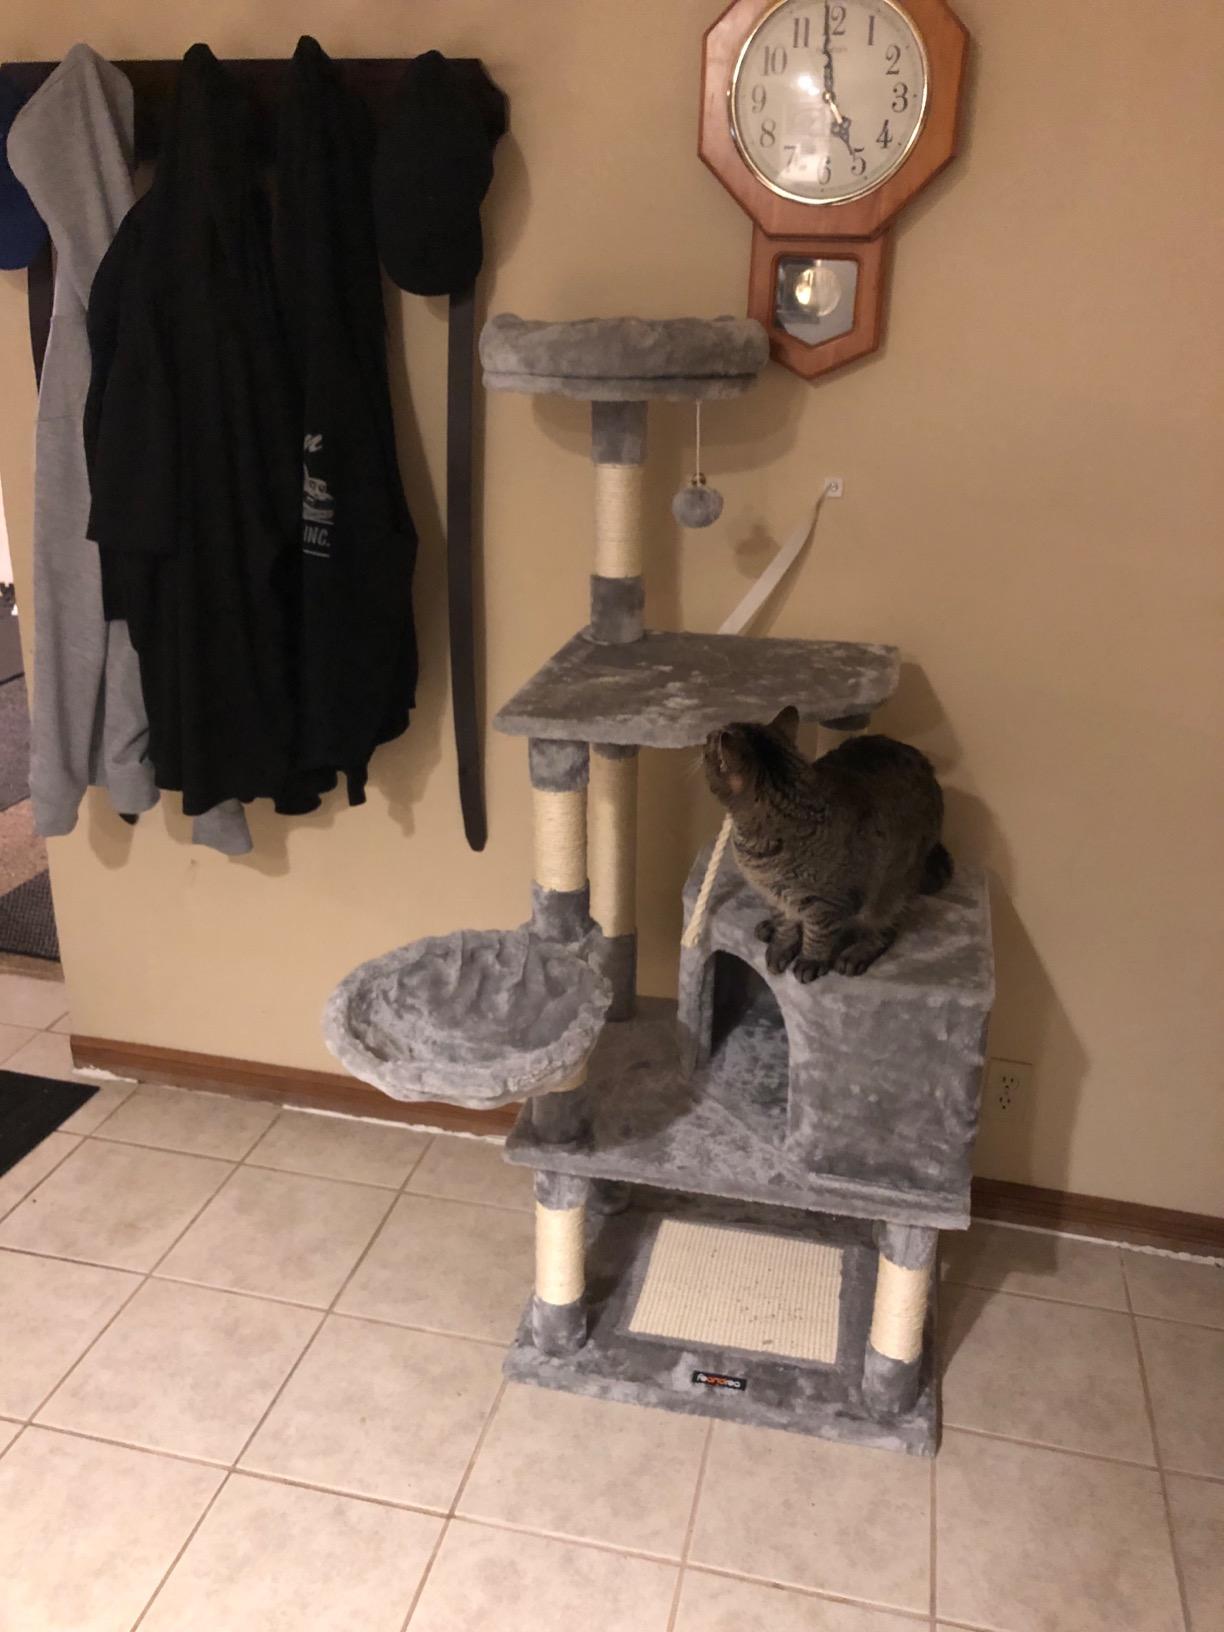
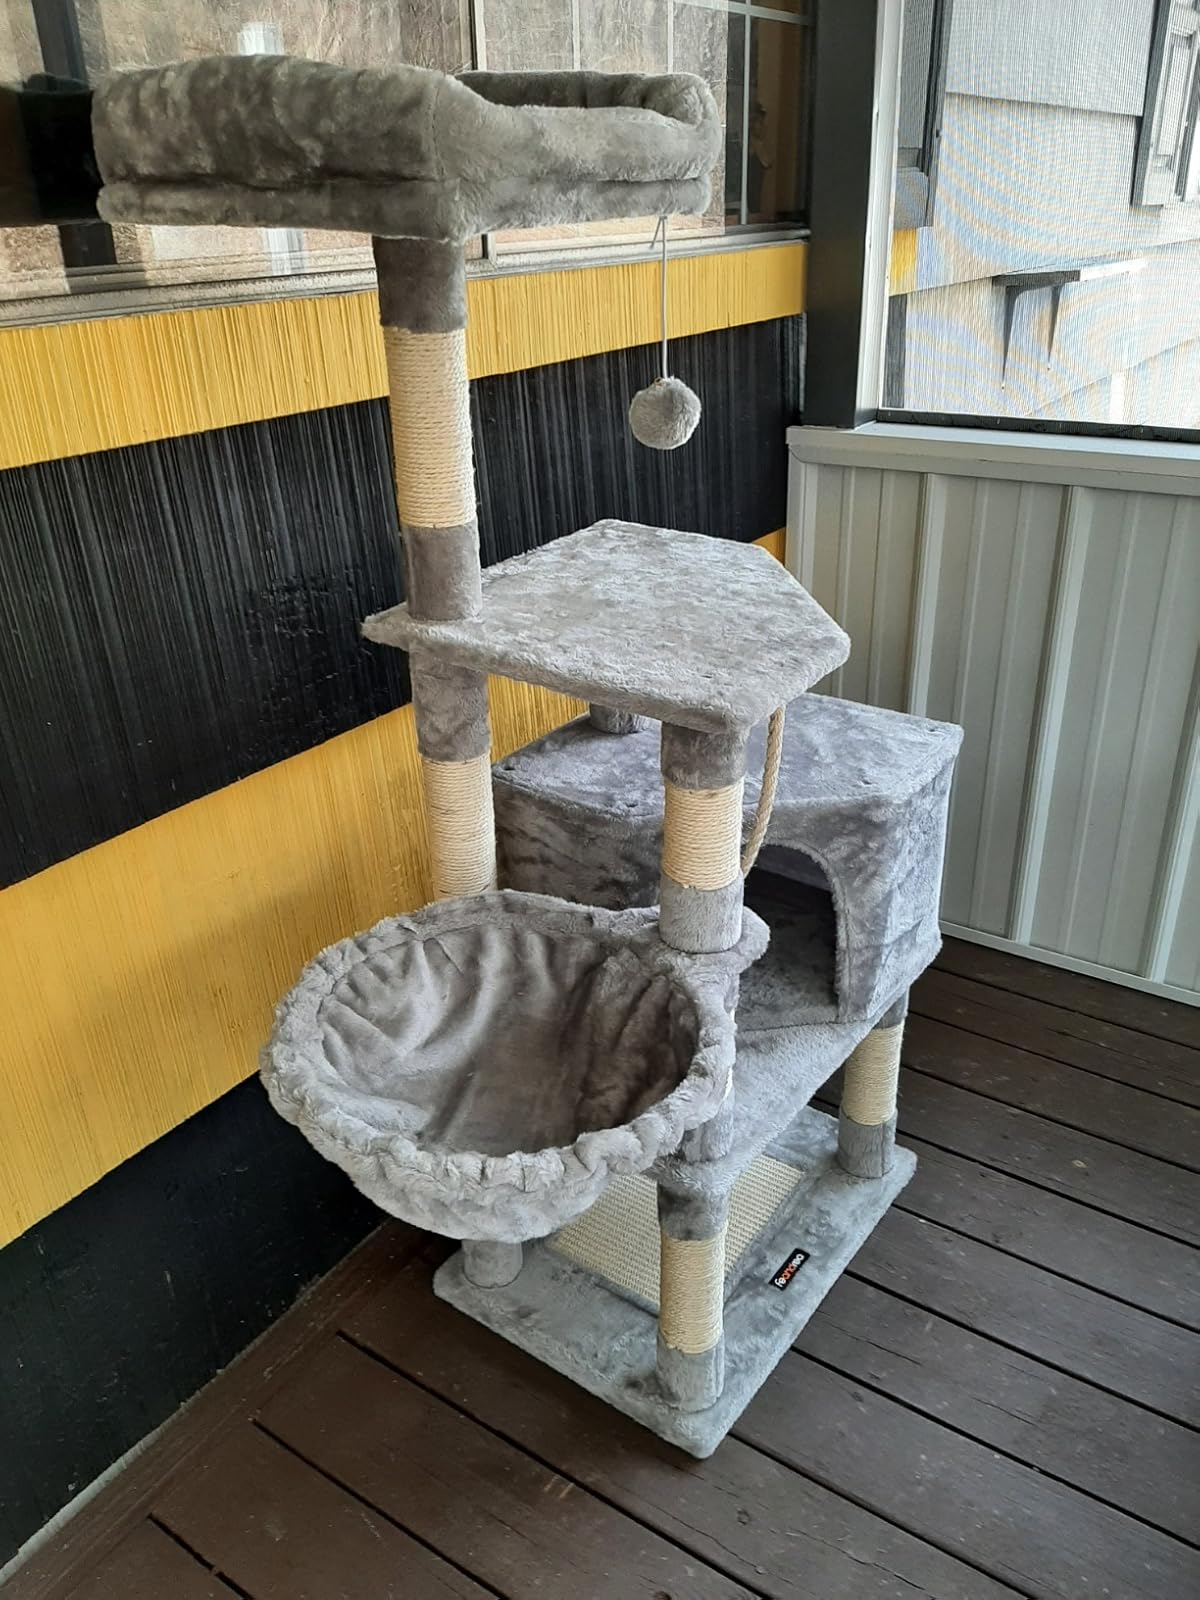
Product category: items_cat tree
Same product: yes